Question: Who is holding the umbrella?
Tambaya: Waye yake riƙe da lema?
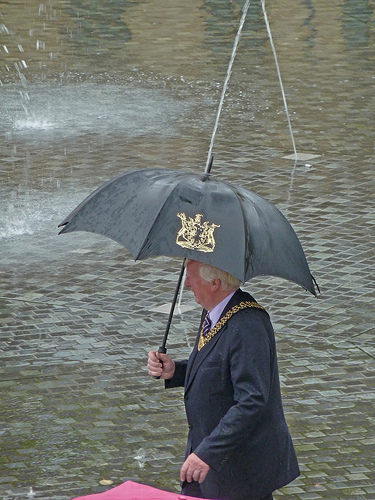
Answer: A man.
Amsa: Mutumi.